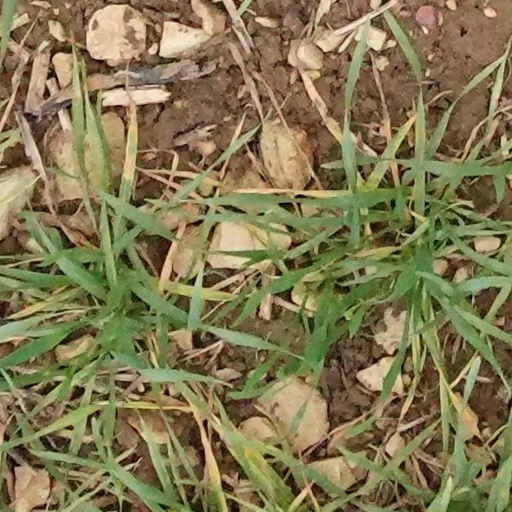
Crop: wheat